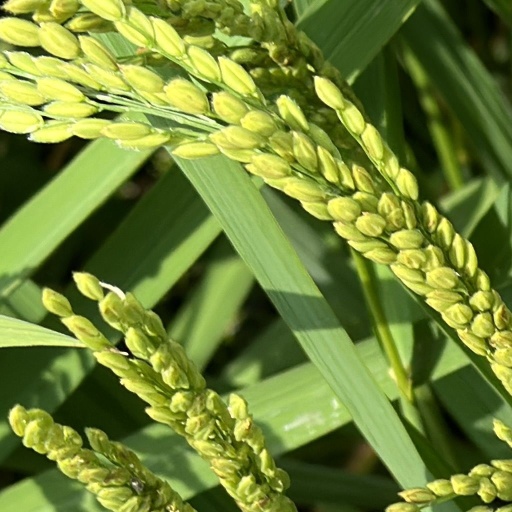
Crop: rice